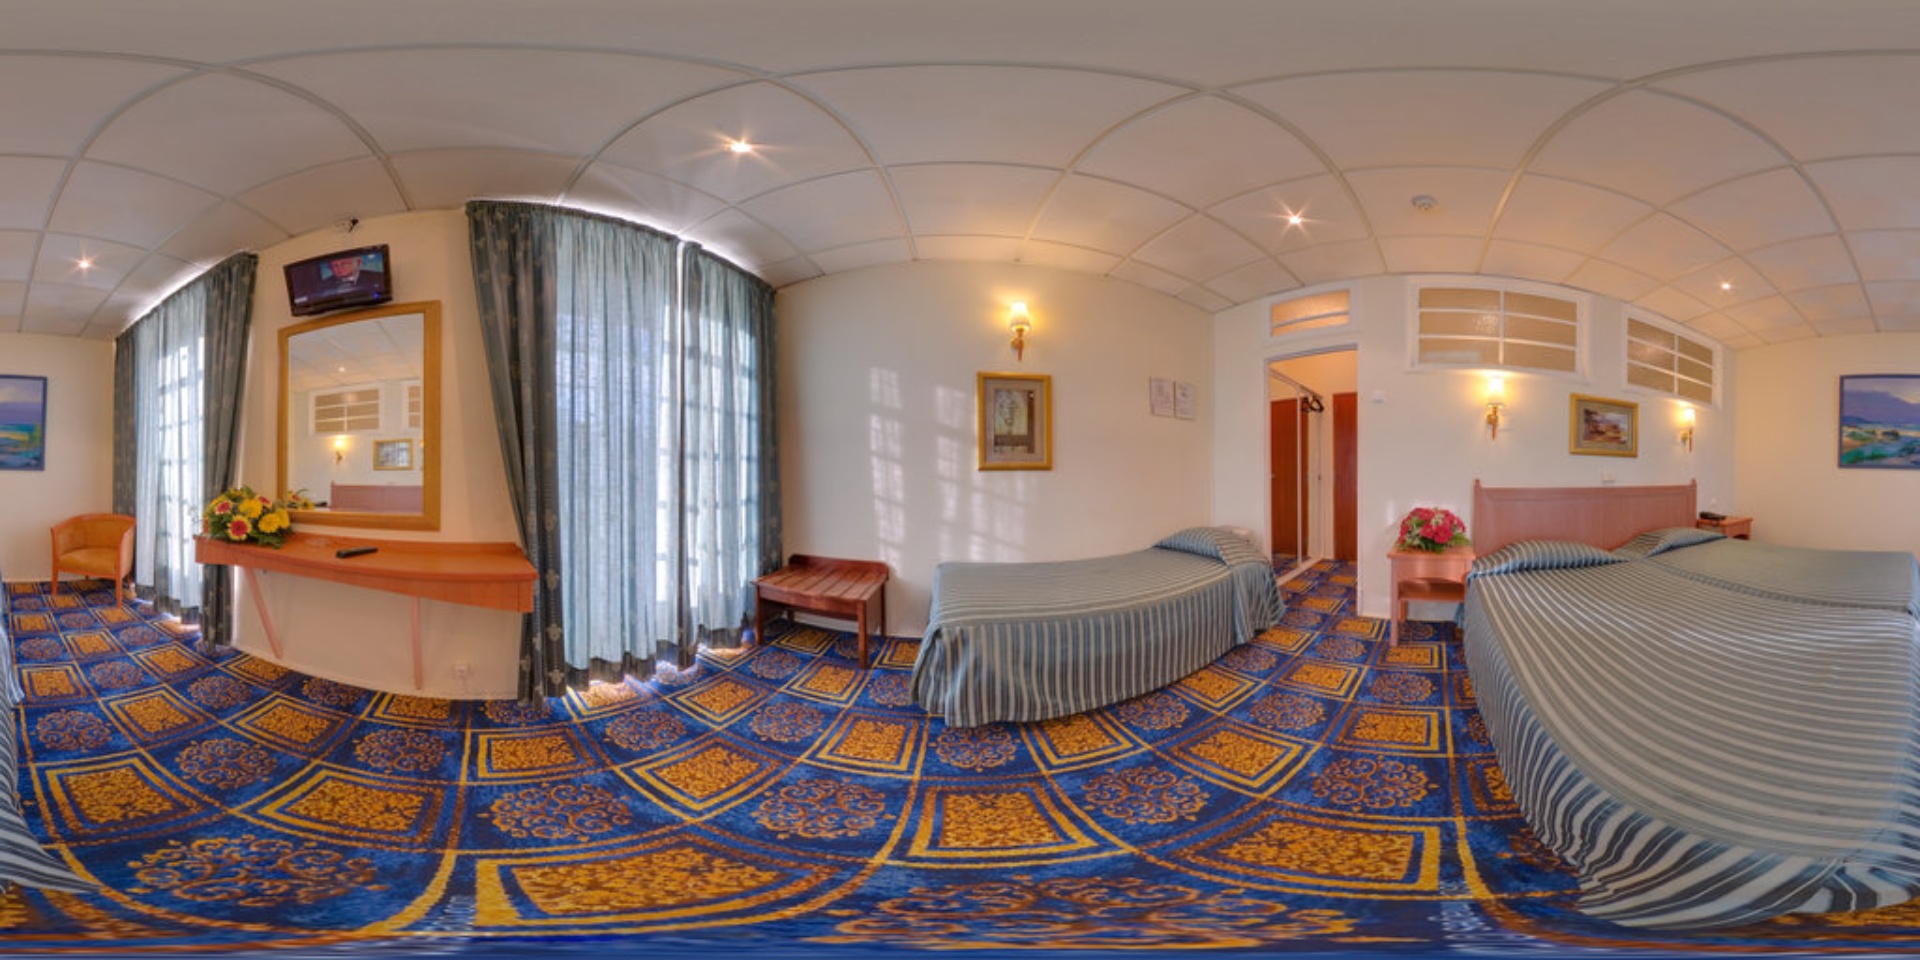
Referred object: the yellow flowers on the desk

Referred object: the gold-framed mirror